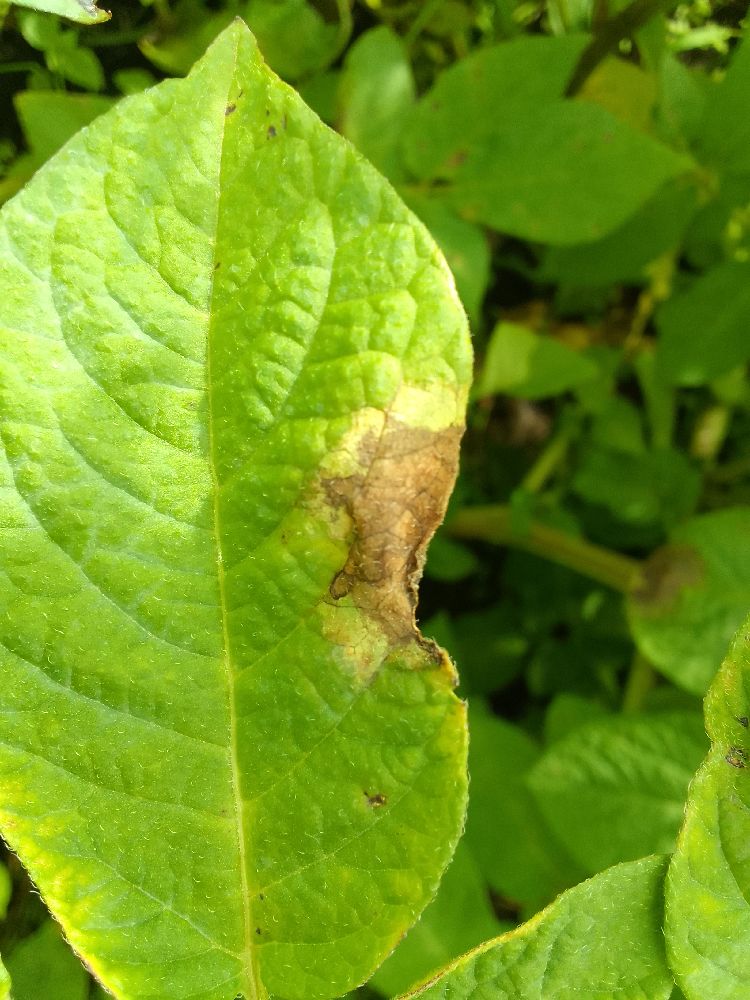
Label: Late blight